Theo van Hoytema

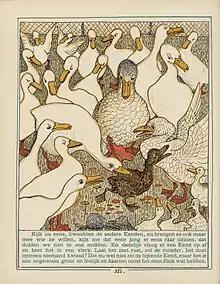
Illustration from "The Ugly Duckling"

His father was Secretary-General of the Department of Finance. He was the youngest of eight children. Both of his parents died during the 1870s, so he and some siblings moved to Klein Stadwijk, a village in Voorschoten. There, he received his first drawing lessons from his eldest sister. He attended the Stedelijk Gymnasium Leiden and, together with two of his older brothers, passed an exam that enabled them to find work at a financial firm. Theo, however, was not satisfied with office life and decided to become an artist.